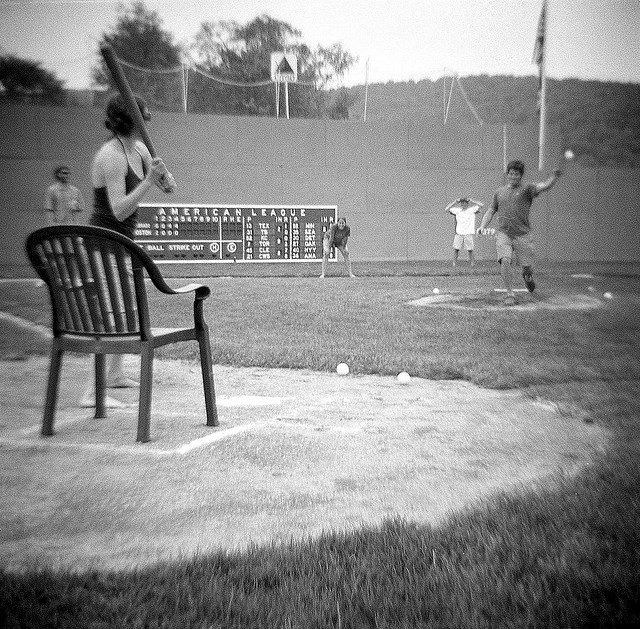
một nhóm người đang chơi bóng chày ở trên sân